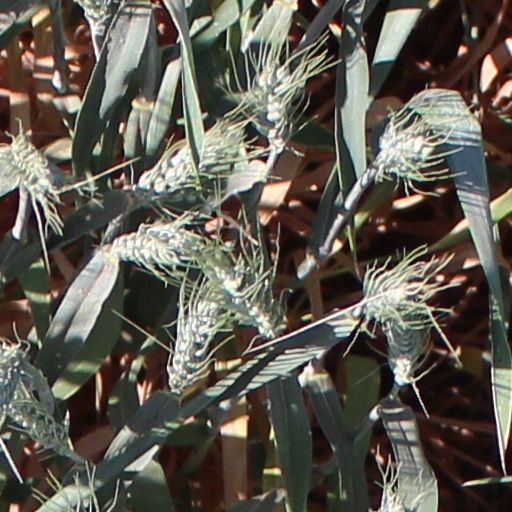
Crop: wheat